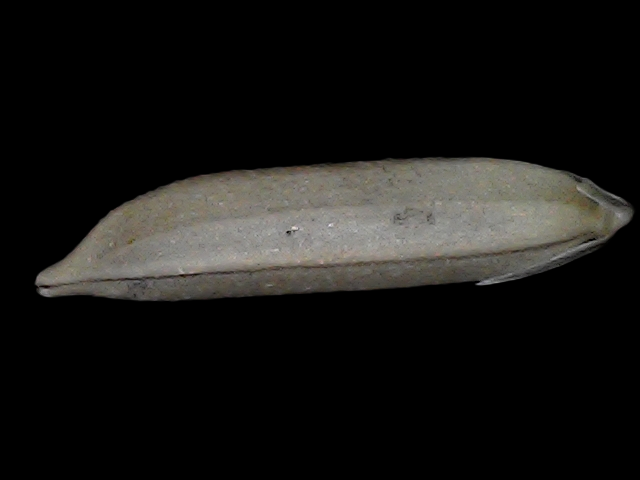
Rice variety: Bd57